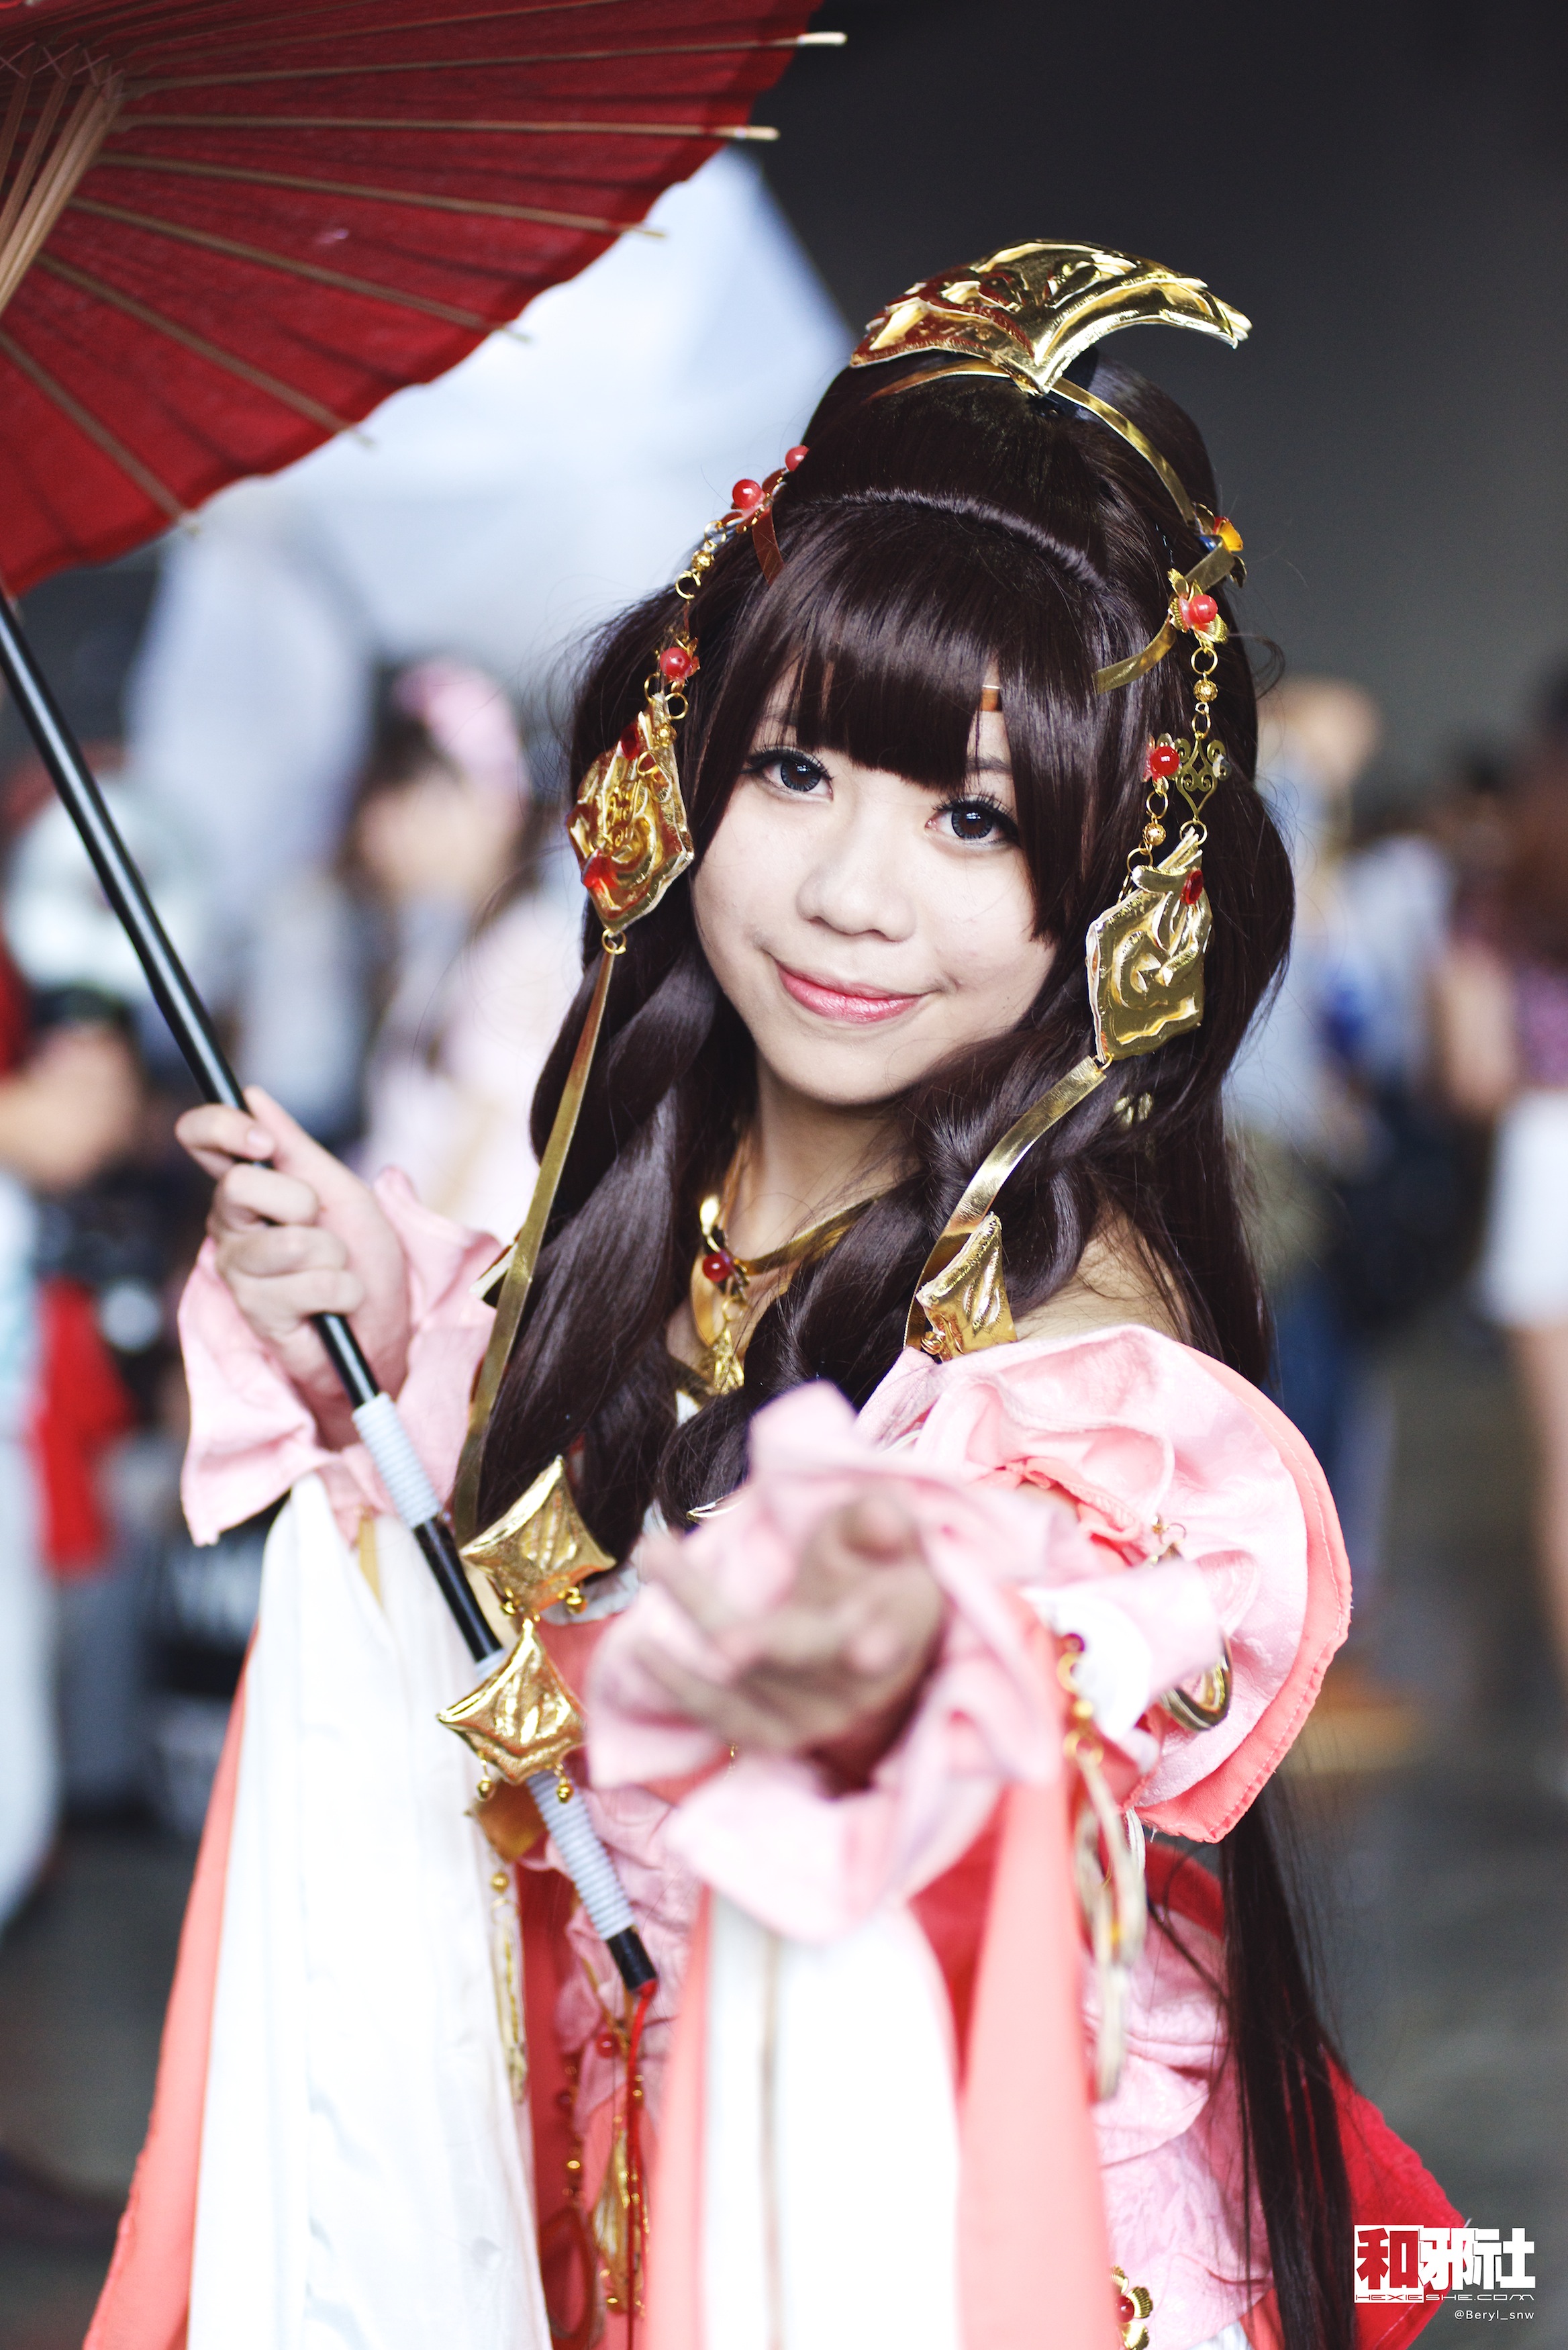
light, girl, cute, portrait, shadow, nikon, clothing, cosplay, eyes, 2014, 50mm, costume, d800e, anime, comic, comiccon, cicf, colorhair